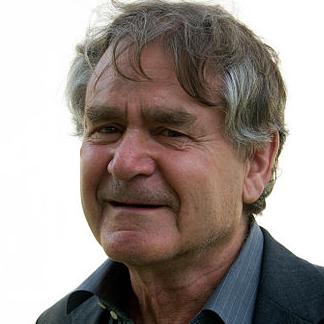
Age: 72